Stephen Greenberg

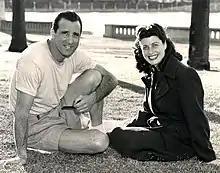
Greenberg's parents Hank and Caral

Greenberg was born in New York City on September 8, 1948 to Caral and Hank Greenberg. He was one of three children, alongside his brother Glenn and sister Alva.